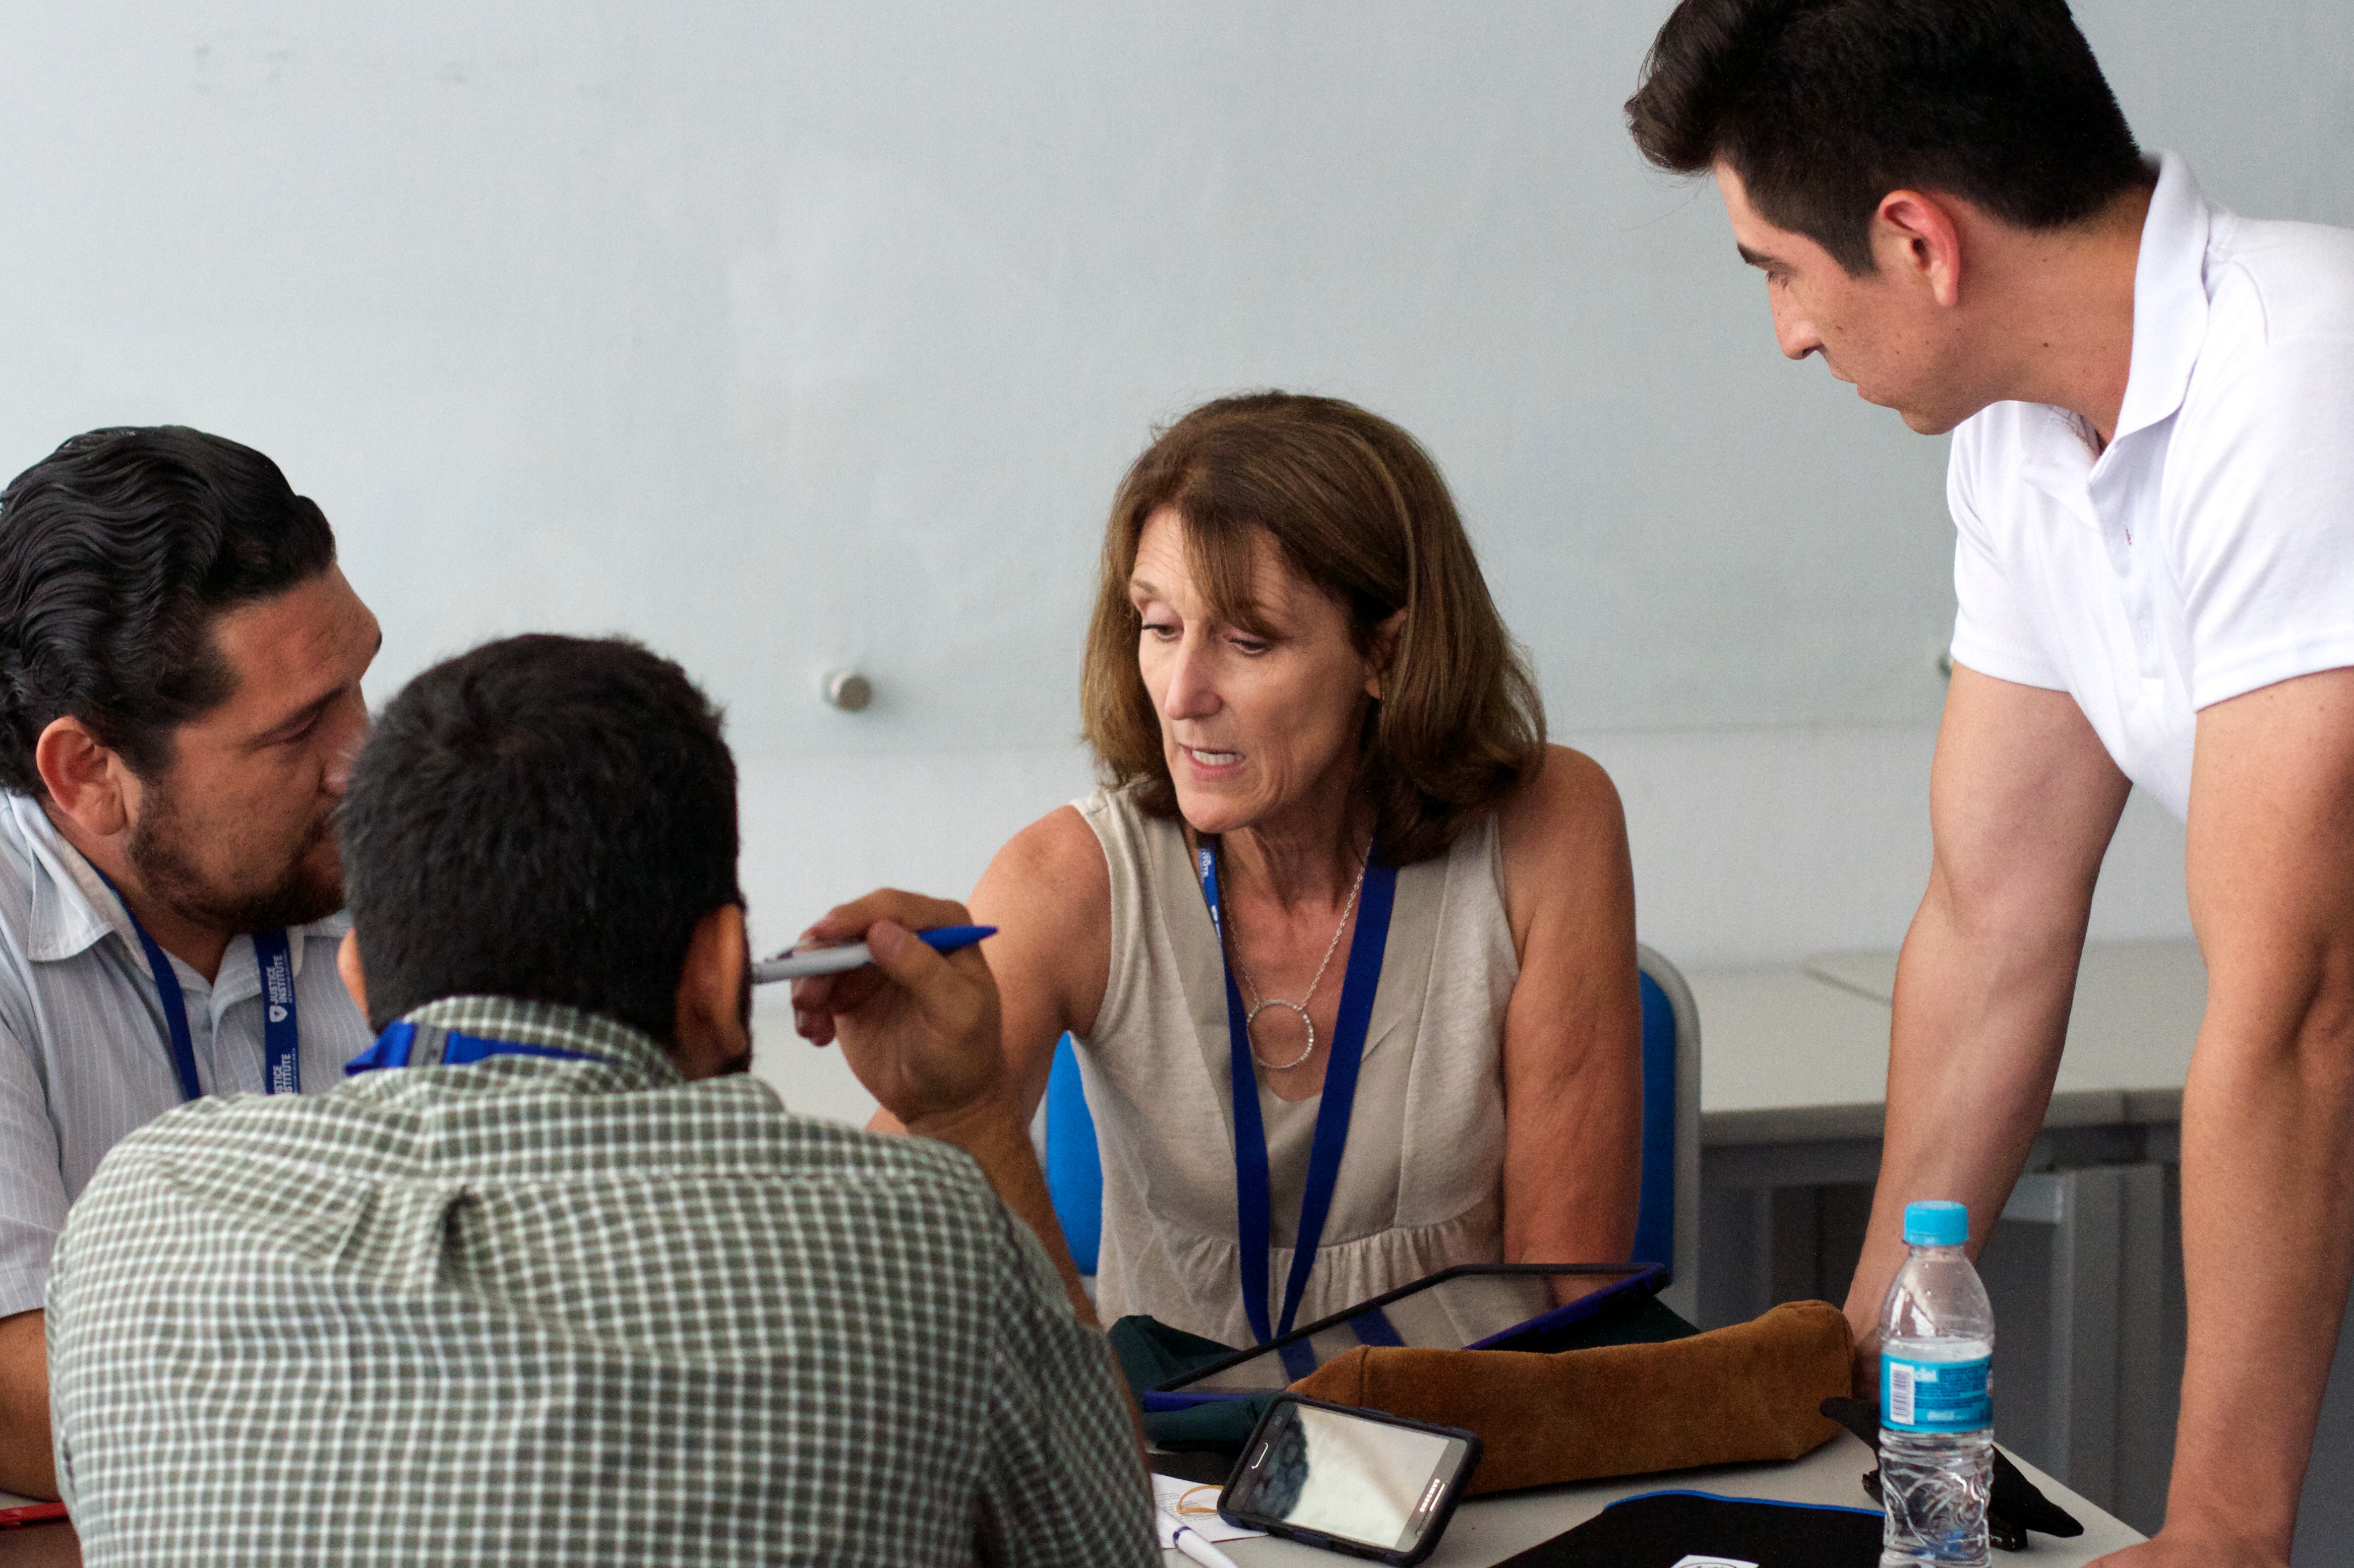
youth, student, conversation, education, learning, udgagora